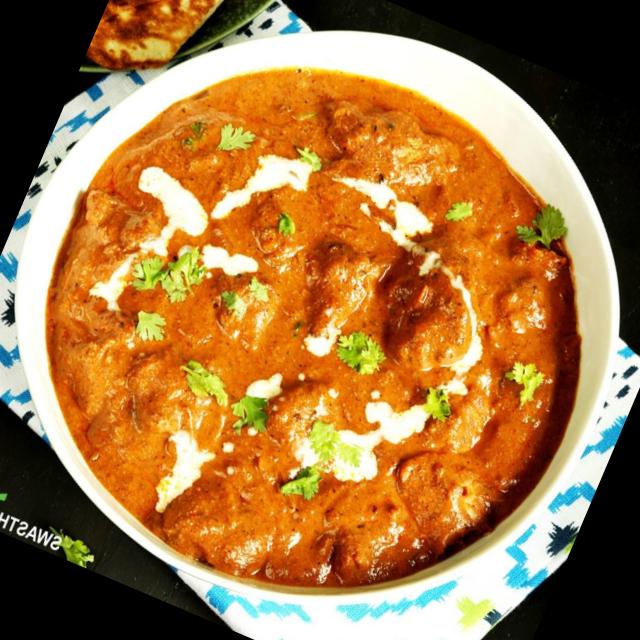
Dish: chapati